Webb Ellis Cup

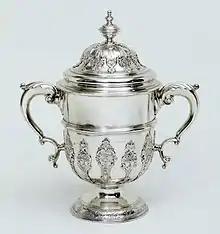
The cup and cover by Paul de Lamerie inspired Carrington and Co to design the trophy.

There are two official Webb Ellis Cups, which are used interchangeably. One is a 1911 trophy made by Carrington and Co. of London, featuring a Victorian design of a 1740s cup by Paul de Lamerie, while the other is a 1986 replica.